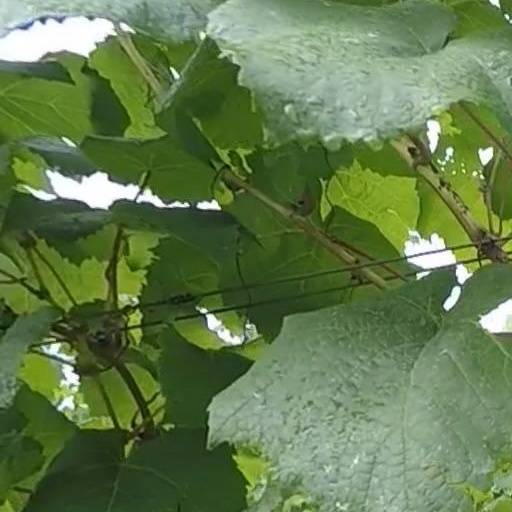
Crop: grape